2018 Kenya handshake

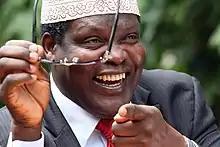
Miguna Miguna, Kenyan lawyer deported to Toronto, Canada

Raila Odinga could now freely visit Gatundu, and Kenyatta could visit Kisumu without any animosity from the locals. Embakasi East's Member of Parliament, Babu Owino, and Starehe's Charles Njagua, also announced an end to their hostilities.